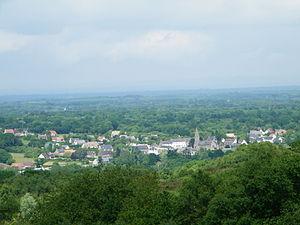
Photographie du village de Lithaire prise du point de vue panoramique du Mont Castre.
Montsenelle est une commune française située dans le département de la Manche en région Normandie, peuplée de 1 407 habitants. Elle est créée le 1ᵉʳ janvier 2016 par la fusion de quatre communes, sous le régime juridique des communes nouvelles. Les communes de Coigny, Lithaire, Prétot-Sainte-Suzanne et Saint-Jores deviennent des communes déléguées.
Lithaire est une ancienne commune française, située dans le département de la Manche en région Normandie, devenue le 1ᵉʳ janvier 2016 une commune déléguée au sein de la commune nouvelle de Montsenelle.
La bataille des Haies est le nom donné à une phase de la bataille de Normandie qui implique majoritairement l'armée américaine face aux troupes allemandes, du 13 juin, quelques jours après le débarquement, jusqu'au 24 juillet 1944, début de l'Opération Cobra. Cette bataille se déroule dans le bocage normand marqué par ses innombrables haies, d'où le nom que lui donneront après la guerre les historiens.